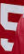
Number: 5